James V. Hart

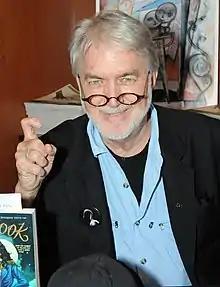
Hart in 2011

James V. Hart (born 1947) is an American screenwriter and author. He is known for his literary adaptations, such as "Hook" (1991), "Bram Stoker's Dracula" (1992) and "Mary Shelley's Frankenstein" (1994).